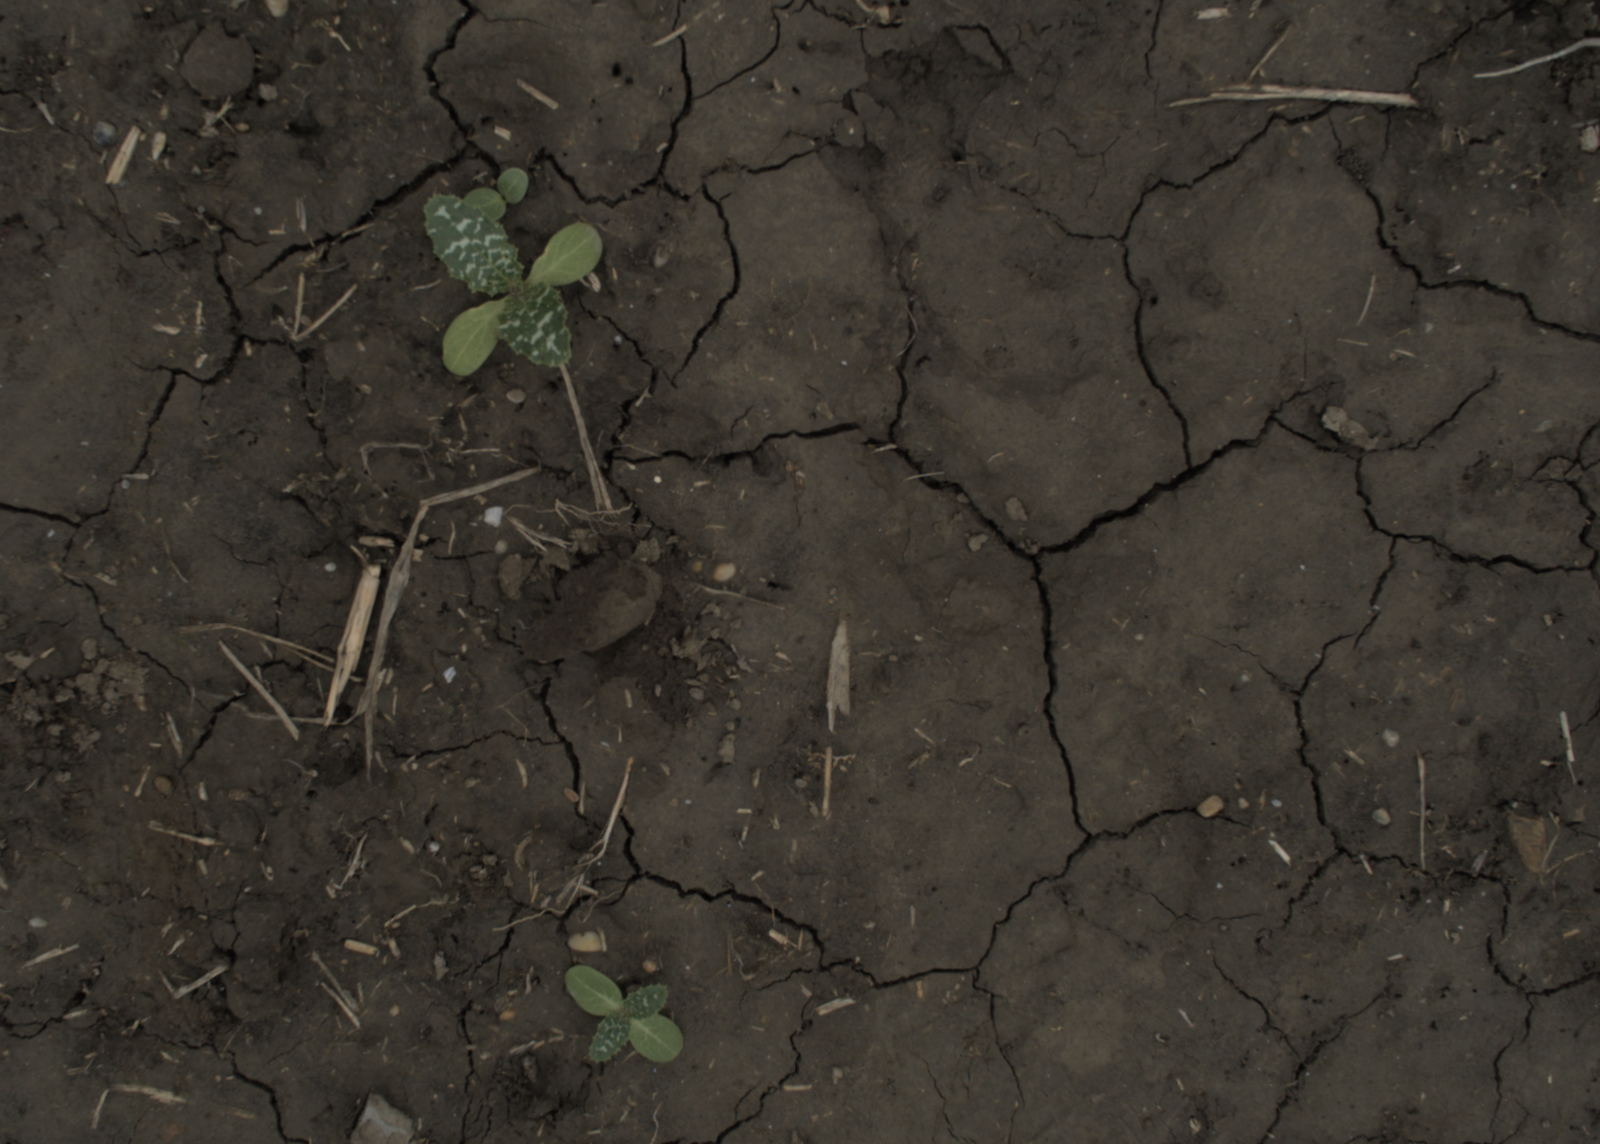
Capture date: 29.09.2021 14:09:59
Weather: cloudy
Wind: medium
Seeding date: 02.09.2021
Plant canopy height (mm): 954